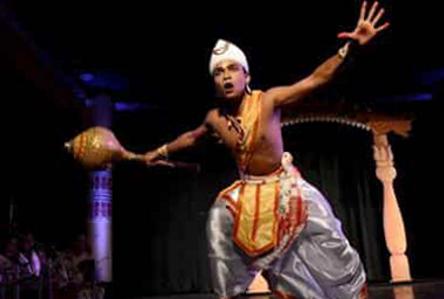
Dance form: sattriya